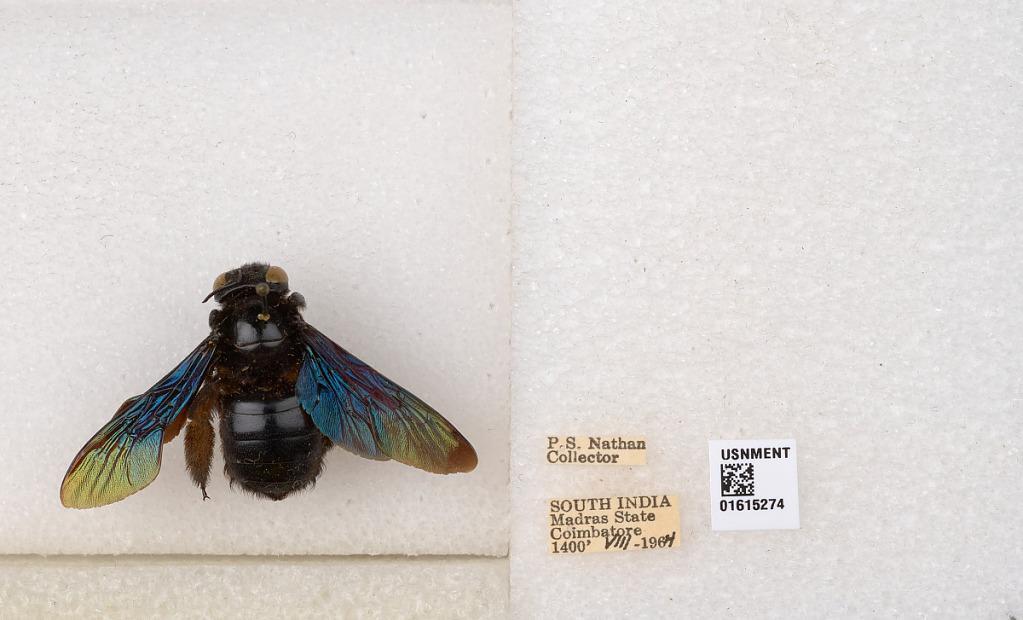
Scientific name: Xylocopa (Biluna) auripennis auripennis Lepeletier
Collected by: P. Nathan
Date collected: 1964-8-1
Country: India
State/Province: Tamil Nadu
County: Coimbatore
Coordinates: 10.9955, 76.9034